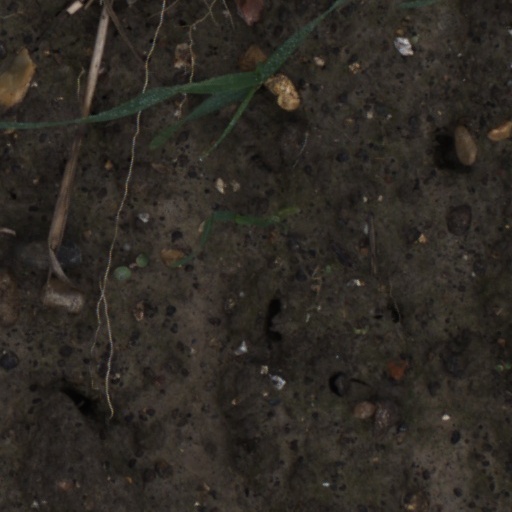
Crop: wheat